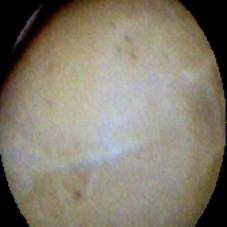
Label: Intact